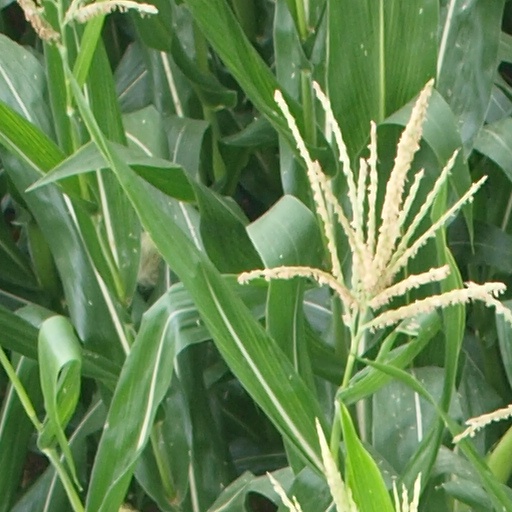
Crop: maize; corn